Johann Georg Meyer

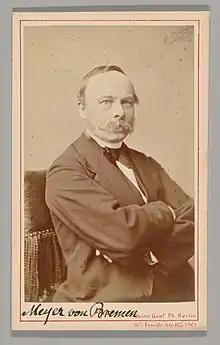
Georg Meyer

In his 21st year, he went to Düsseldorf and began his studies at the Academy of Art there, which was led by Friedrich Wilhelm Schadow, the son of sculptor Johann Gottfried Schadow. He is associated with the Düsseldorf school of painting. In 1841, Meyer opened a studio of his own, but moved to Berlin as his fame increased (1853). While scenes from the Bible were first the subjects of his brush, he later turned his attention to incidents from popular life, especially among the Hessian peasantry, and finally to the portrayal of family life in its pathetic aspect. Such pictures as ‘The Jubilee of a Hessian Pastor’ (1843), ‘Christmas Eve,’ ‘Blindman's Buff,’ ‘The Soldier's Return,’ ‘The Inundation’ (1846), ‘The Repentant Daughter’ (1852, in the gallery at Bremen), are full of intense sympathy with the “simple annals of the poor.” After taking up his residence at Berlin, he chose especially scenes from child life, which he rendered with spirited humor. Among his pictures of this kind are: 'The Little Flower Girl(1853)', ‘The Fairy Tale,’ ‘Children Playing Blindman's Buff,’ ‘Grandfather and Grandchild,’ and others. A third group of his pictures includes those of young women, as single figures or in groups, such as ‘The Tryst’ and ‘The Love Letter.’ An example of his work, ‘The Letter’ (1873), is in the Metropolitan Museum of Art in New York City.